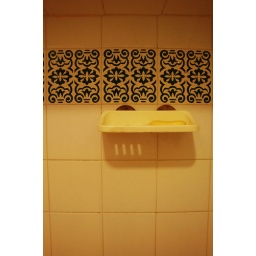
A typical toilet wall design for flats built in the 90's (Singapore)